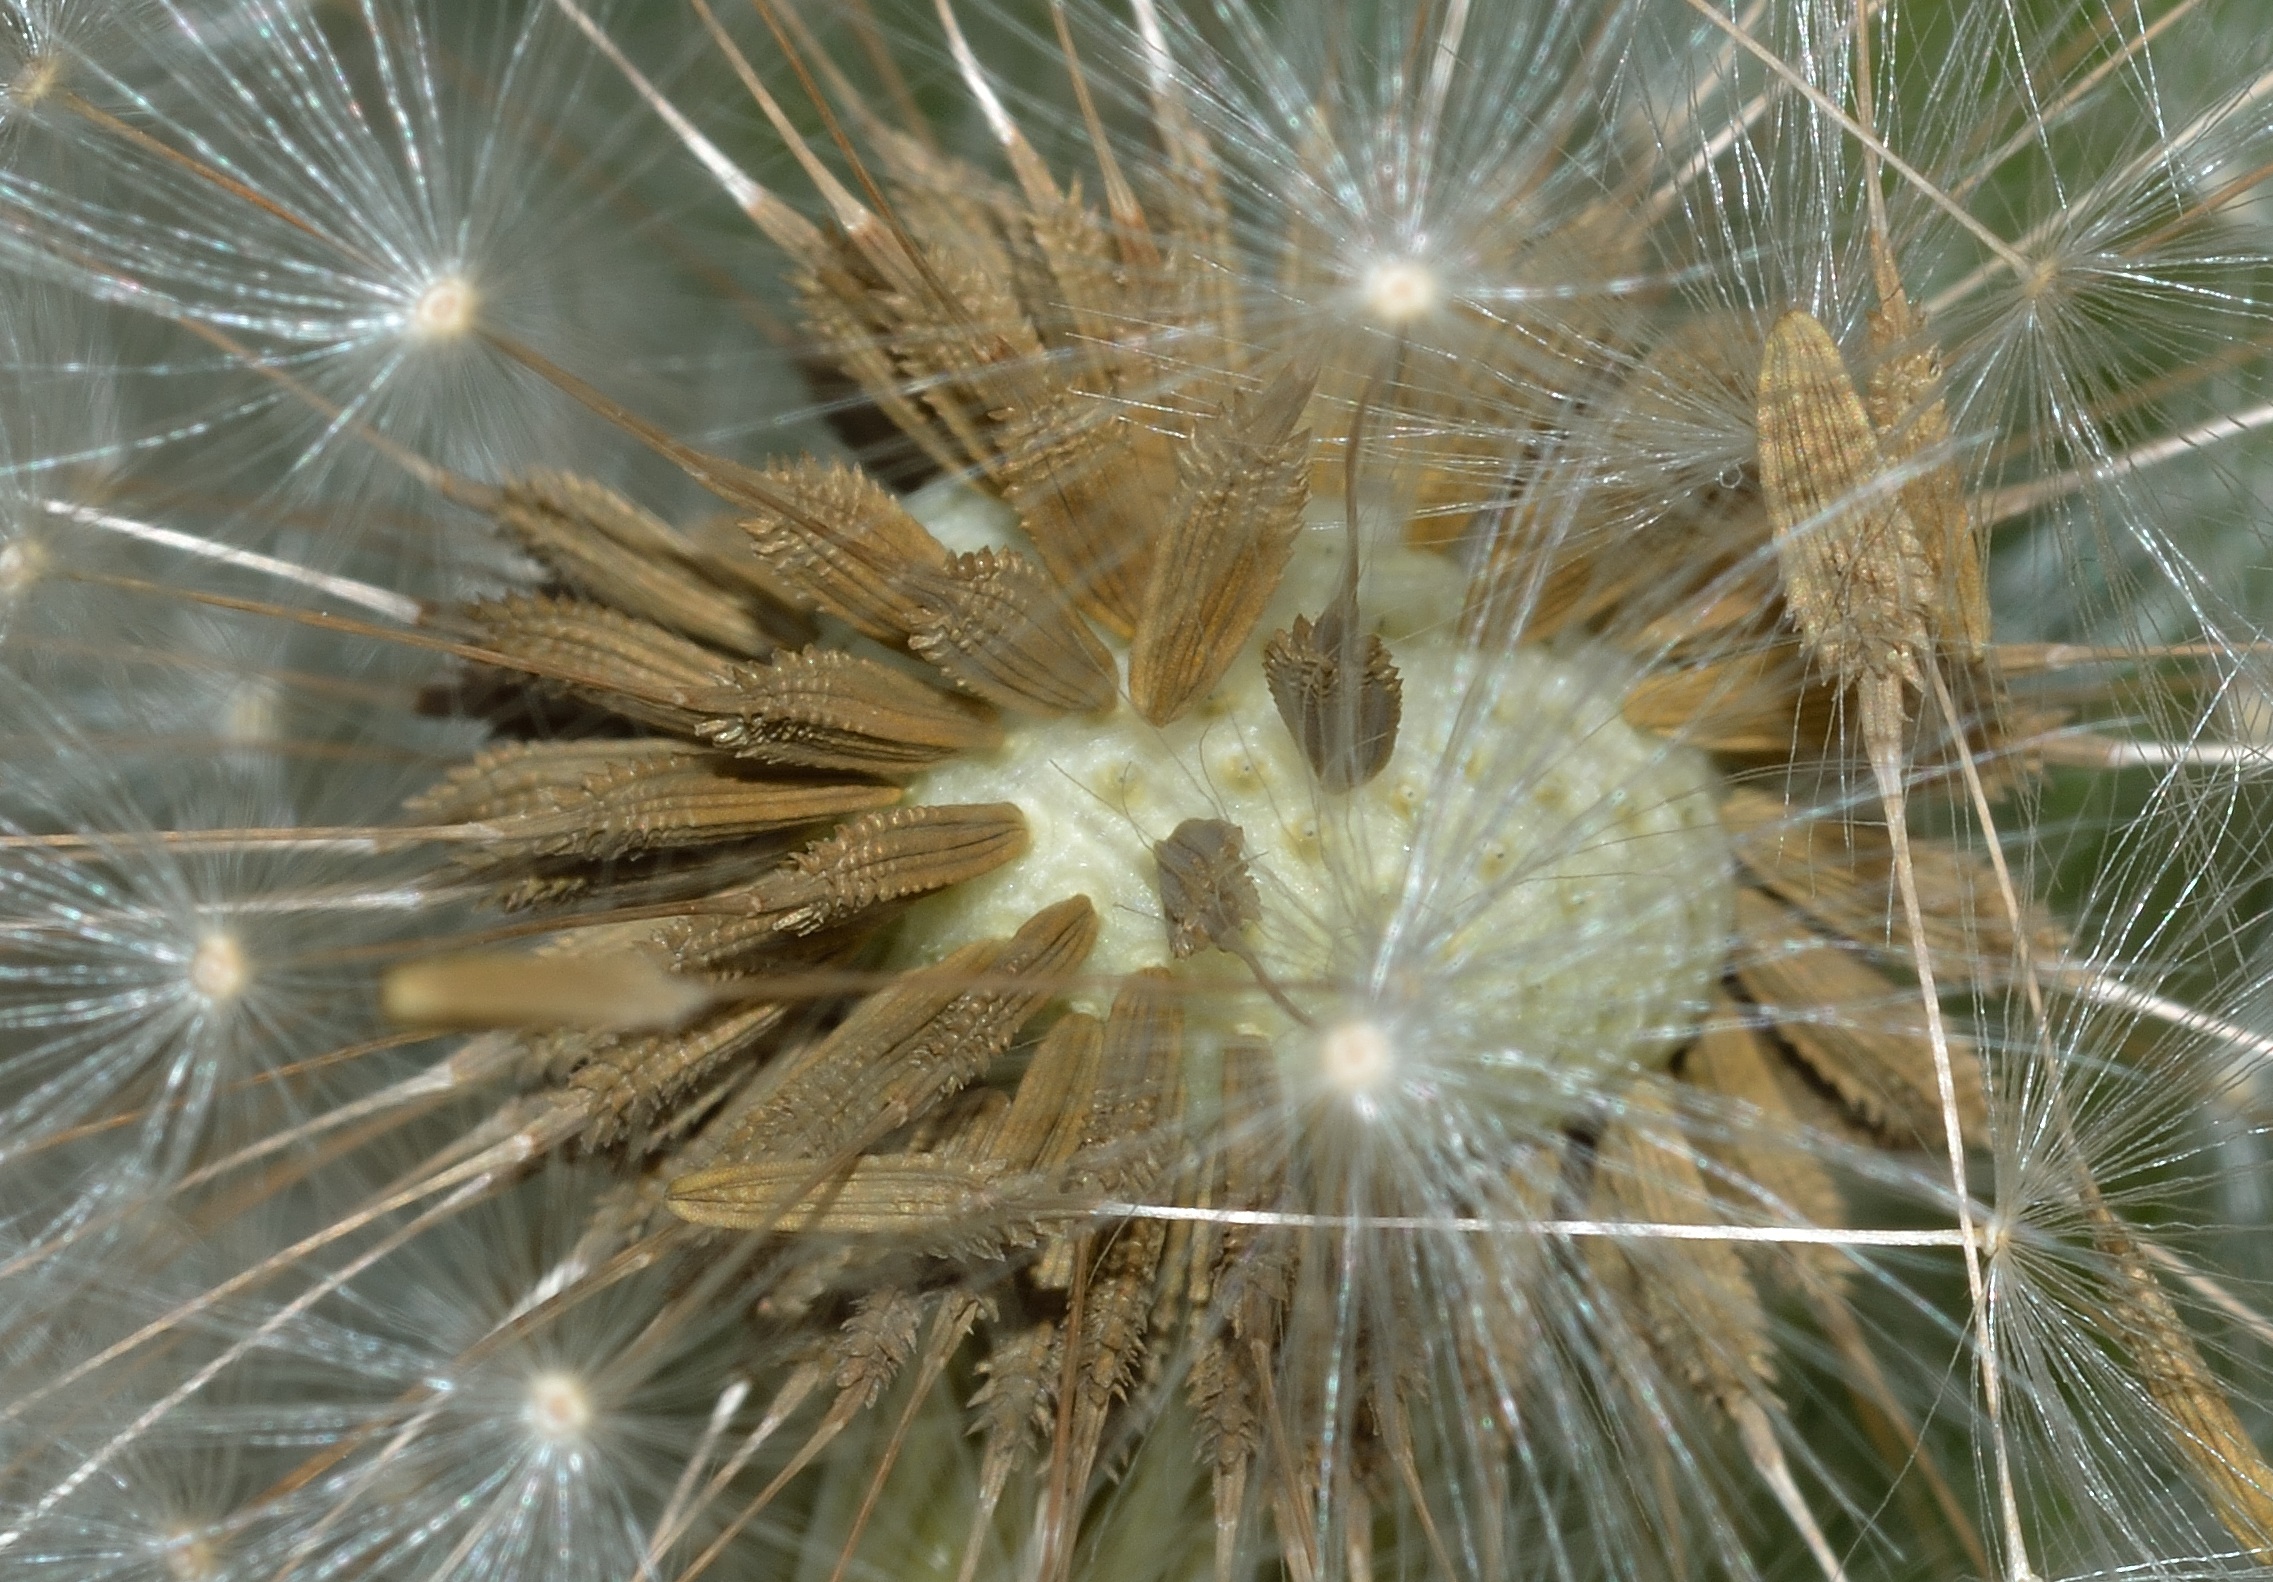
nature, cactus, plant, dandelion, flower, food, produce, botany, flora, close up, seeds, thistle, macro photography, flowering plant, daisy family, grass family, land plant, thorns spines and prickles, tarassacum